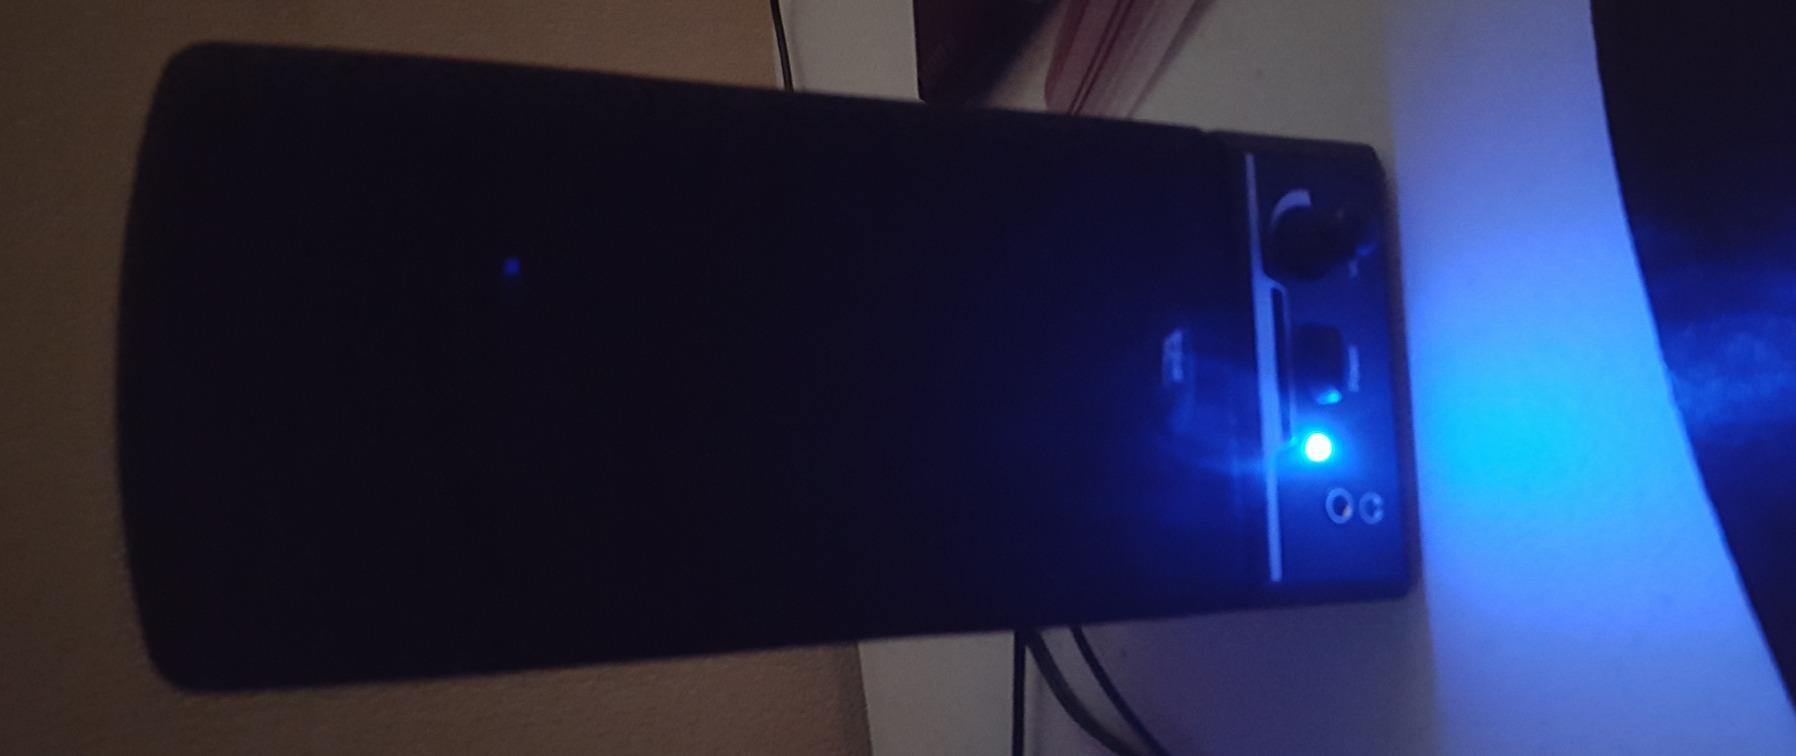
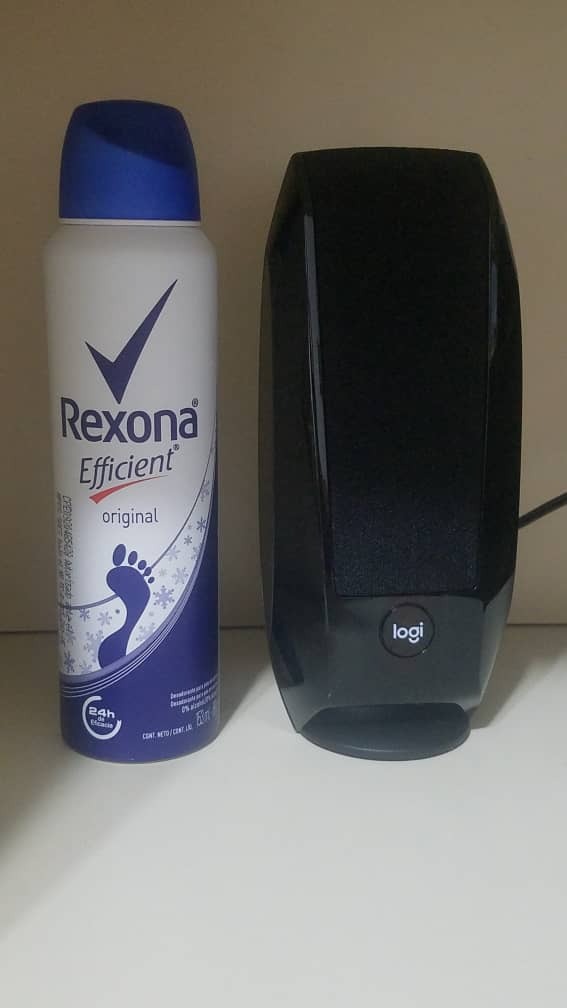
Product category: speaker
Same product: no